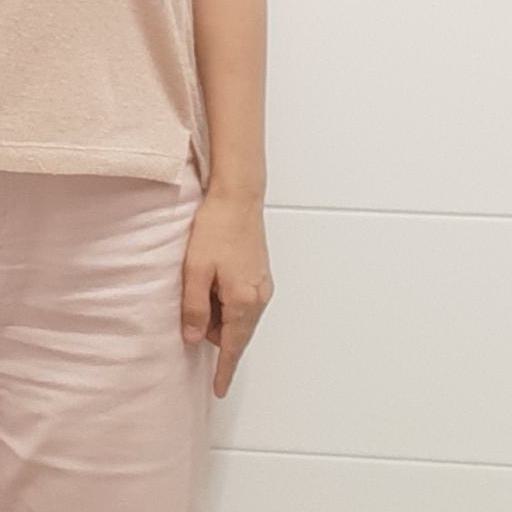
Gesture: no_gesture